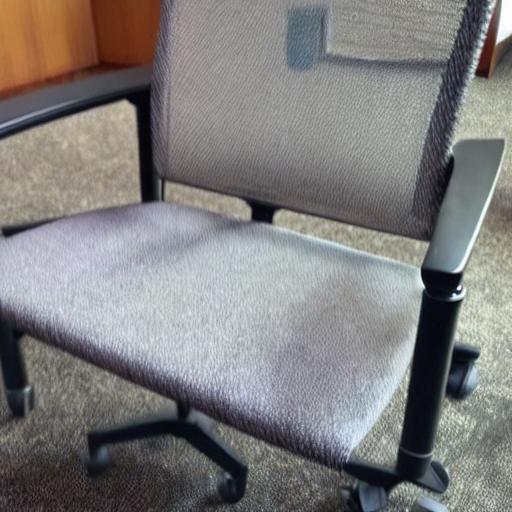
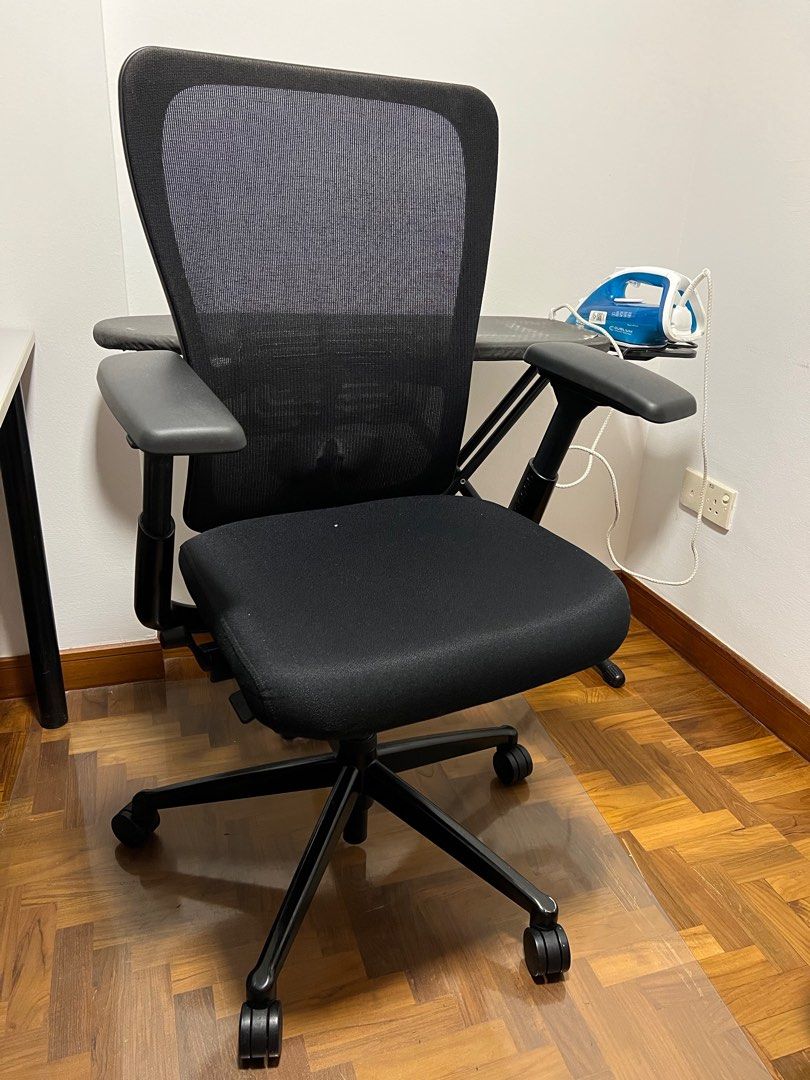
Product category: items_chair
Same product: no